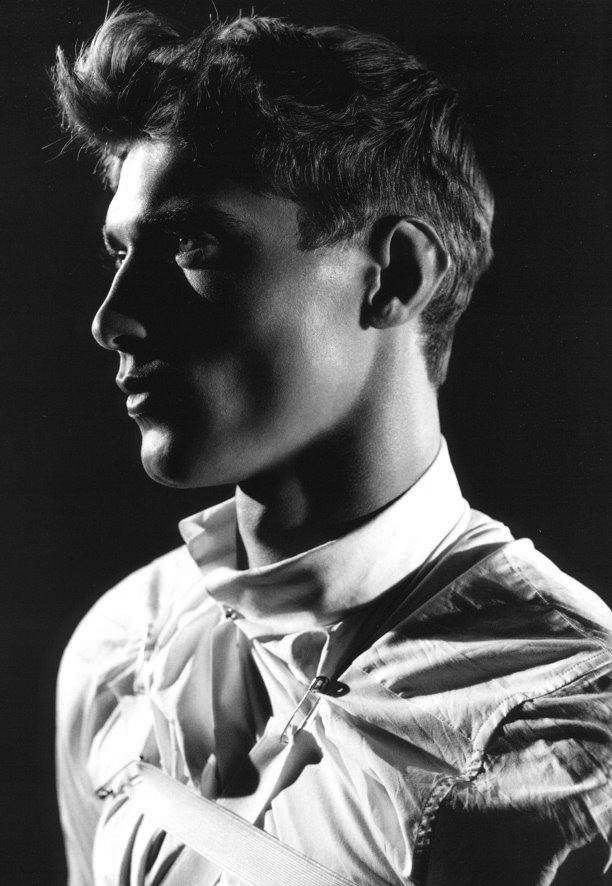
Label: Colored